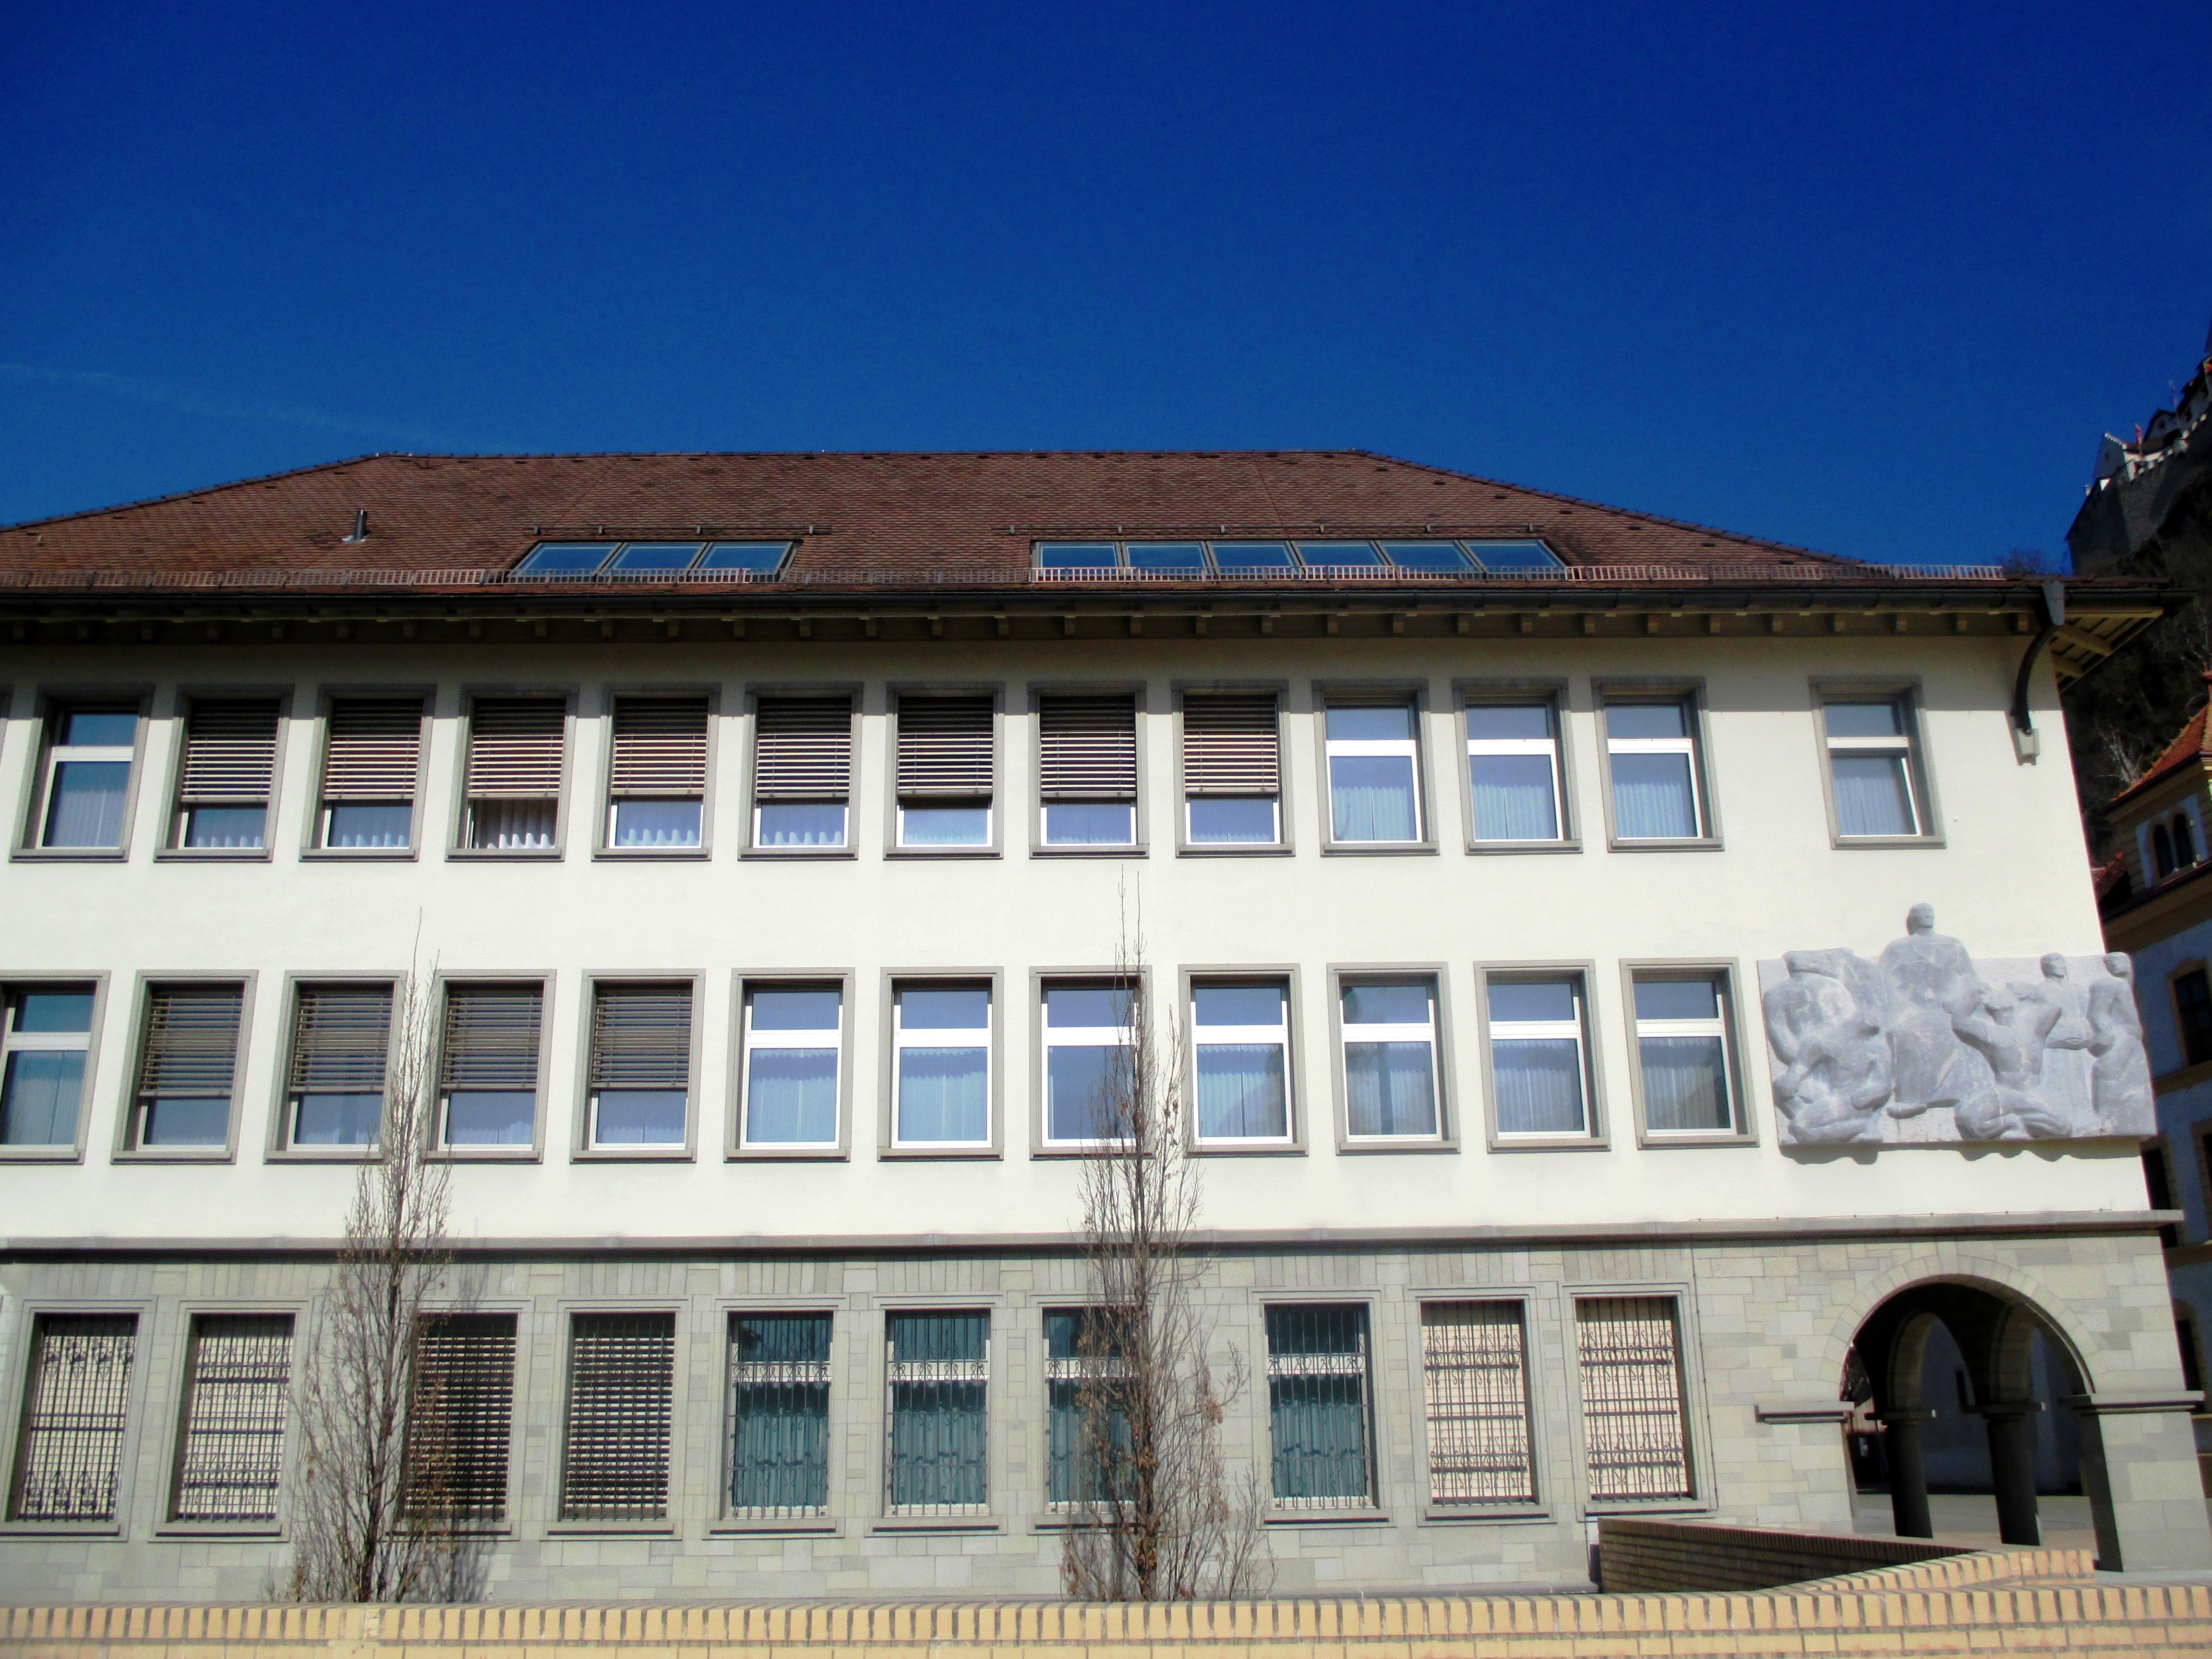
architecture, window, building, palace, facade, property, estate, arcades, liechtensteinische landesbank, vaduz, principality of liechtenstein